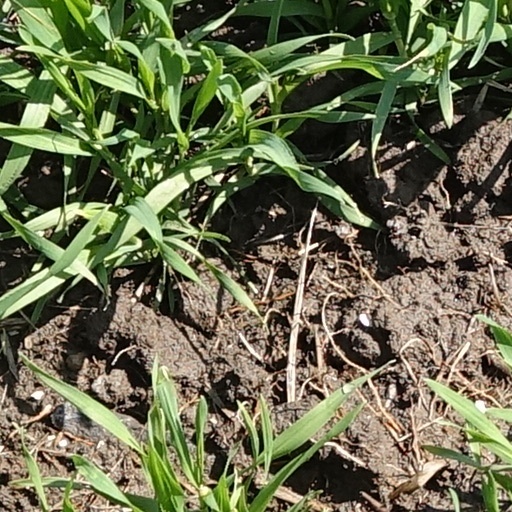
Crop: wheat